Knockout Blessing

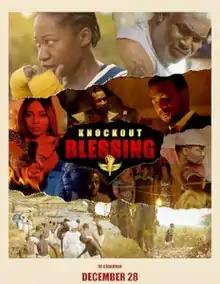
film poster

Knockout Blessing is a 2018 Nigerian action thriller film directed by Dare Olaitan and co-produced by Olaitan with Olufemi Ogunsanwo, Bibi Olaitan, and Niyi Olaitan. The film stars Ade Laoye with Bucci Franklin, Ademola Adedoyin, Linda Ejiofor, Meg Otanwa and Tope Tedela in supporting roles. The film revolves around a girl, Blessing whose ambition is to achieve success of her dreams by eradicating poverty. However she unexpectedly moves to criminal underworld and gradually reaches the Nigerian political system.